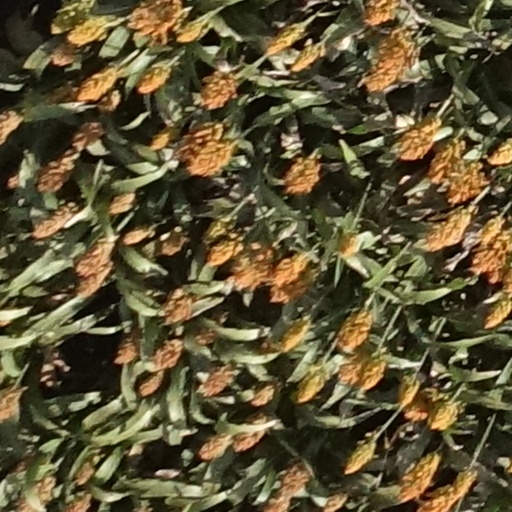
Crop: sorghum